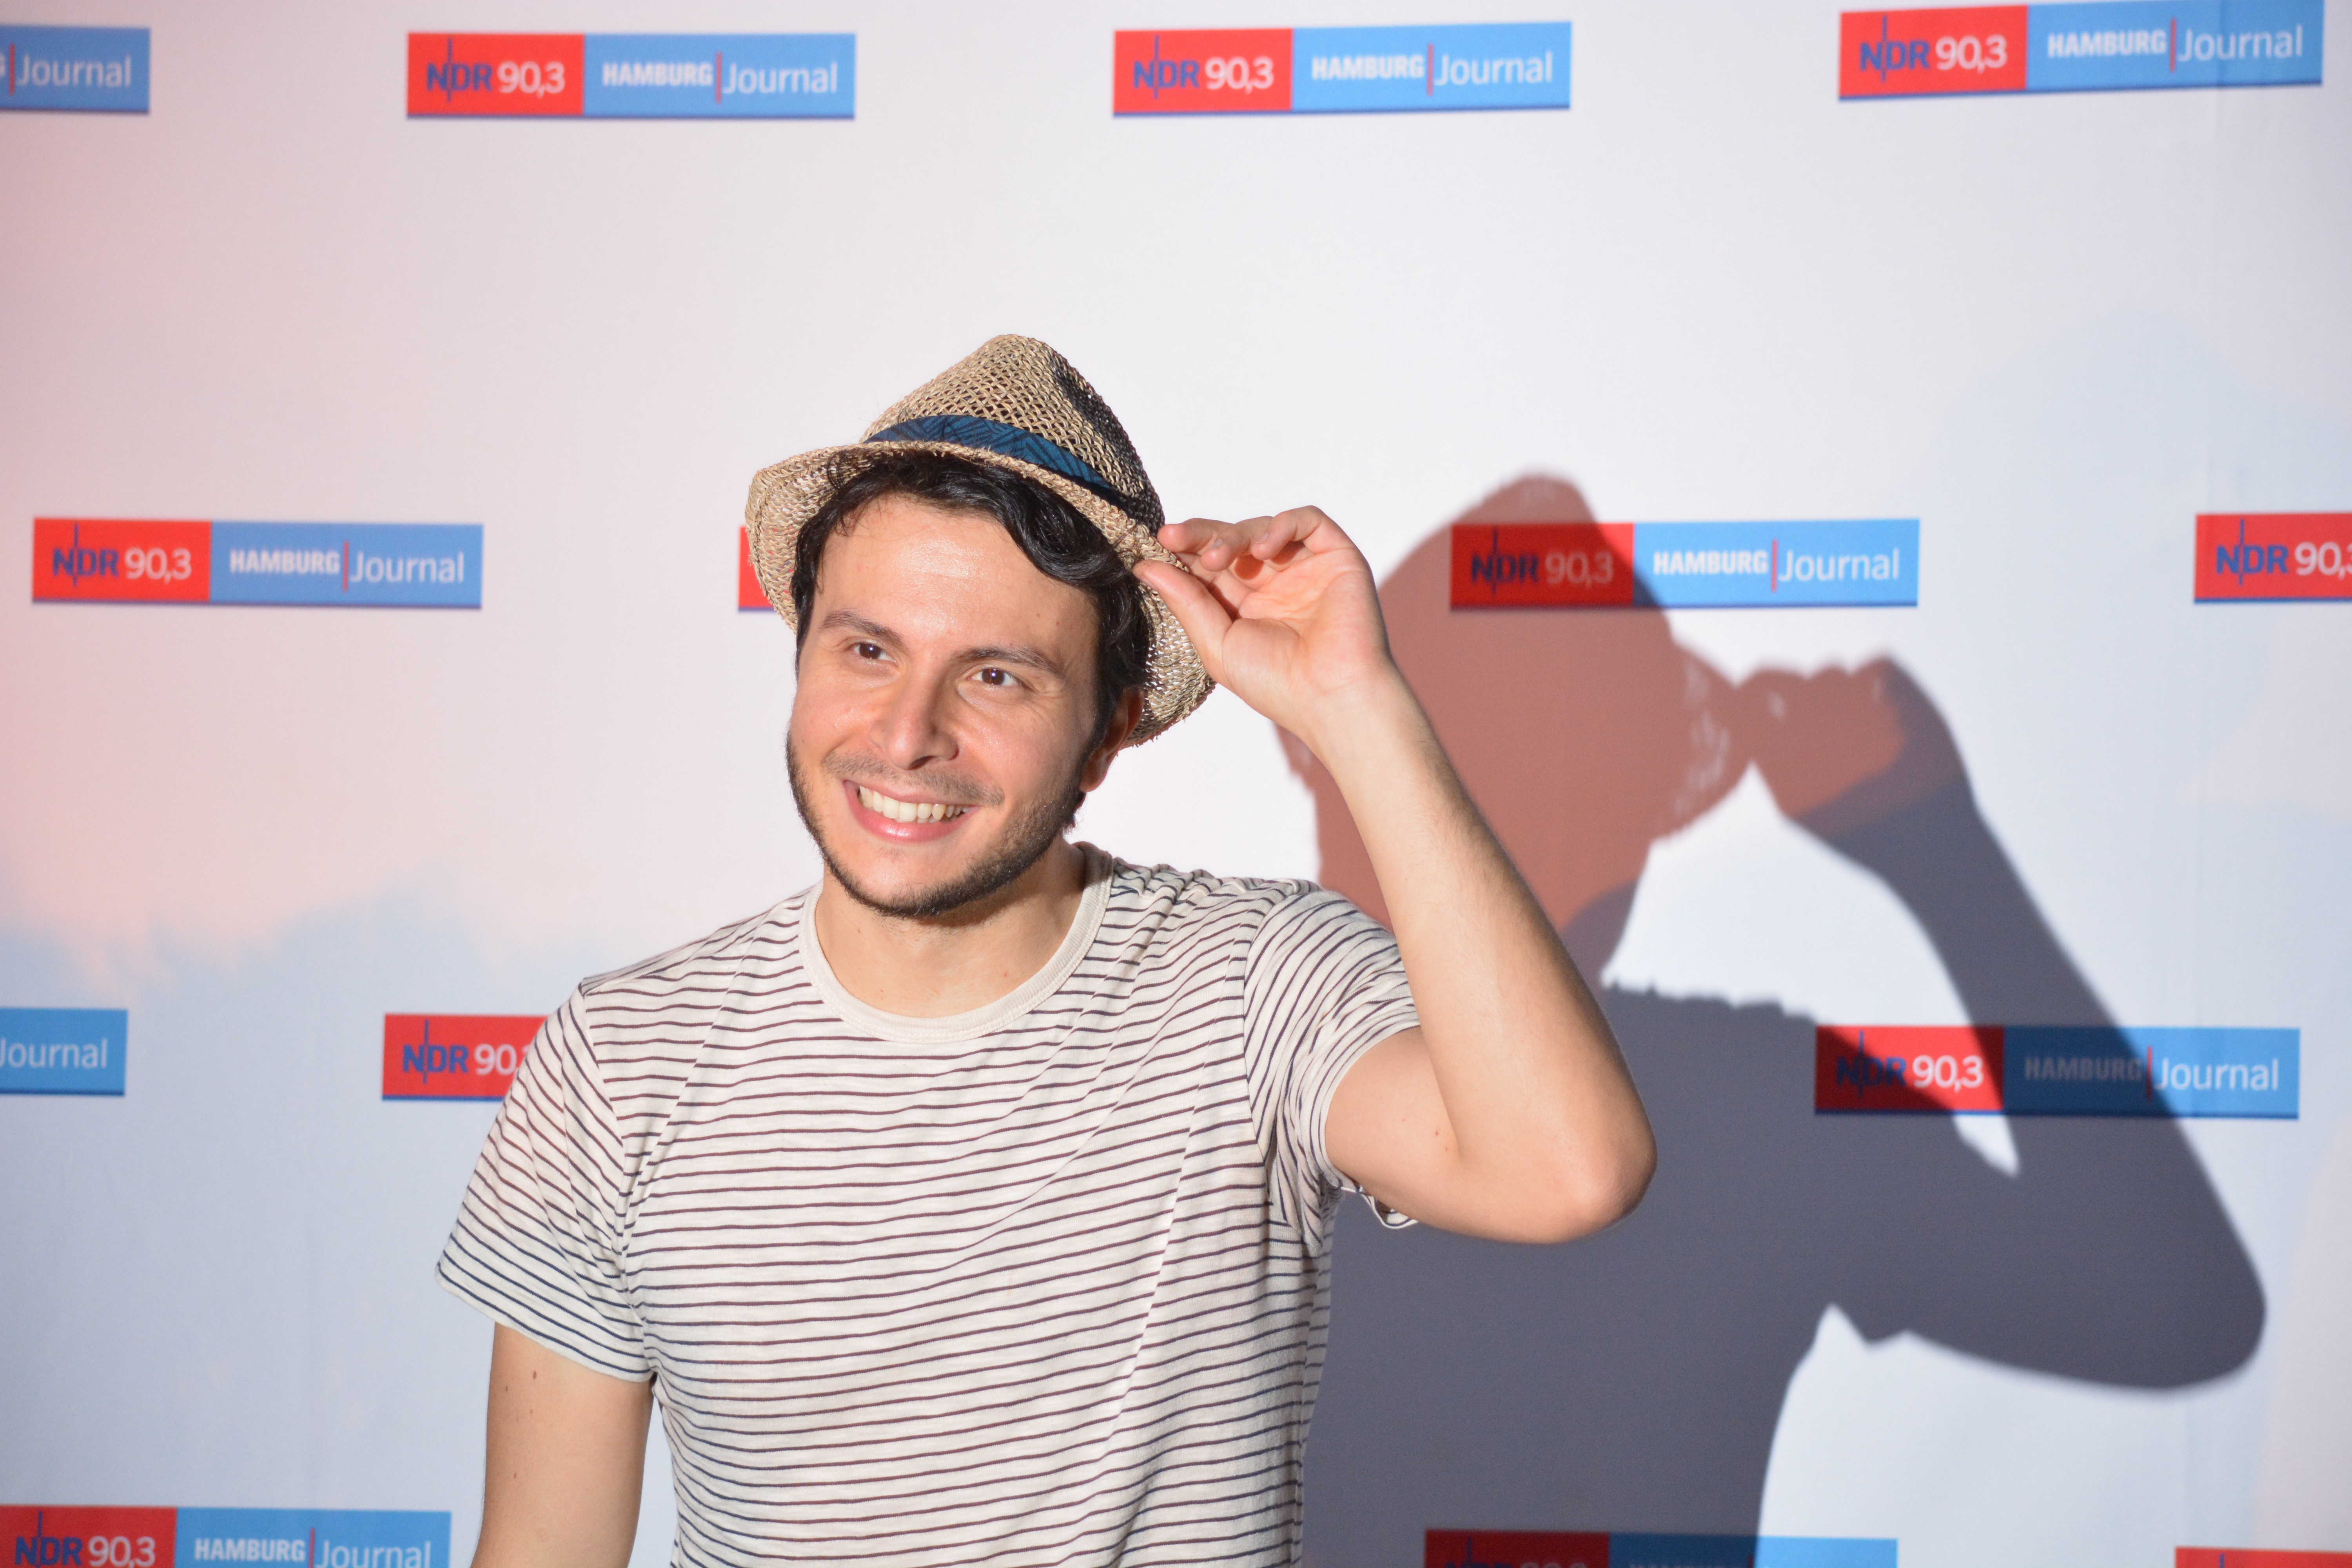
person, brand, presentation, openair, hamburg, bramfeld, ndr, armando quattrone, public relations